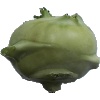
Label: Kohlrabi 1